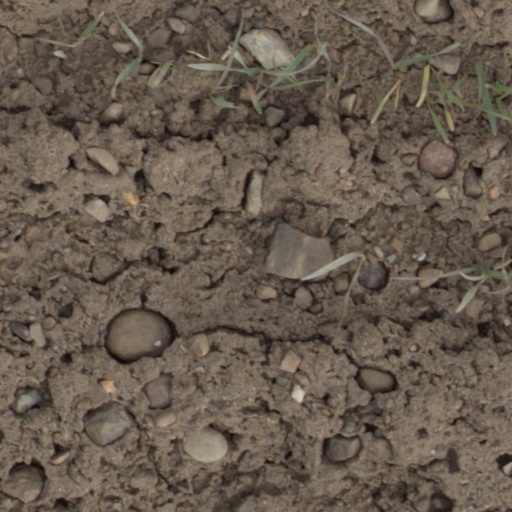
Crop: wheat